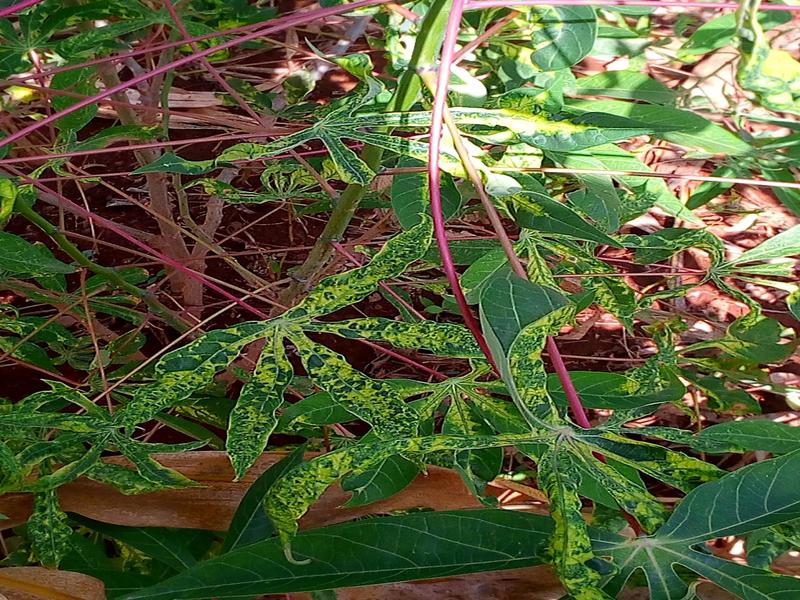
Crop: cassava
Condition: mosaic_disease